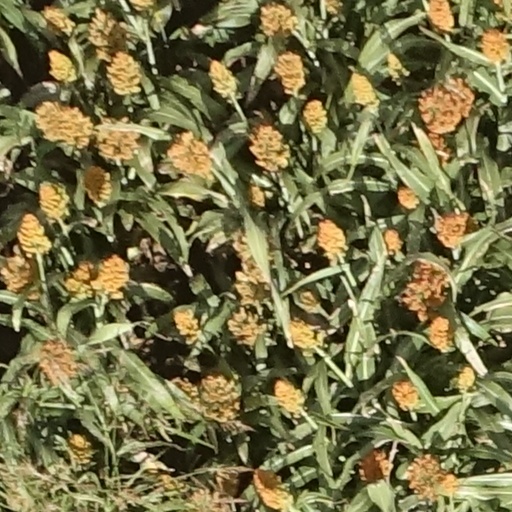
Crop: sorghum